Fokker Eindecker fighters

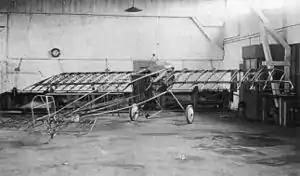
Fokker M. 5K

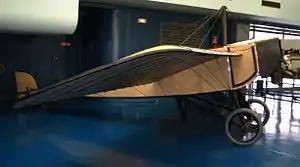
Morane-Saulnier H

The "Eindecker" was based on Fokker's unarmed Fokker M.5K scout (military designation Fokker A.III) which in turn was based on the design of the French Morane-Saulnier H shoulder-wing monoplane, although it differed in using chrome-molybdenum steel tubing for the fuselage structure instead of wood. It was fitted with an early version of the Fokker gun synchronizer which controlled a single Parabellum MG 14 machine gun. Anthony Fokker personally demonstrated the system on 23 May 1915, having towed the prototype aircraft behind his touring car to a military airfield near Berlin.